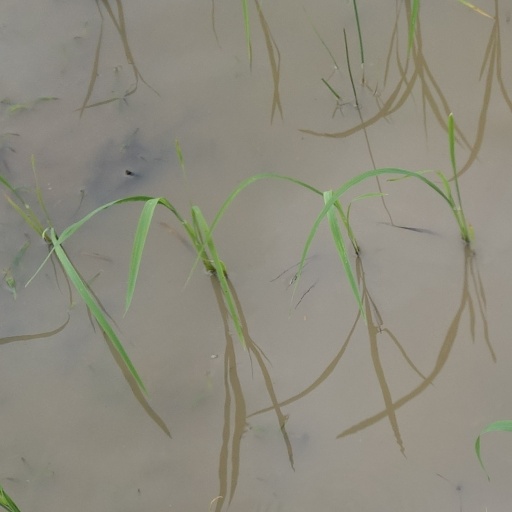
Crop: rice